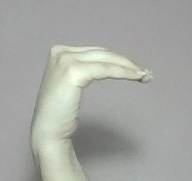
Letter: haa